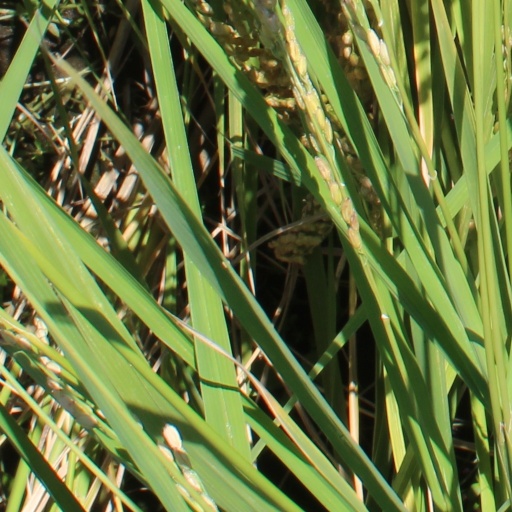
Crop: rice